Answer in natural language. How many ShelvingUnits are visible in the scene? Choose between the following options: 1, 7, 5, 6 or 2
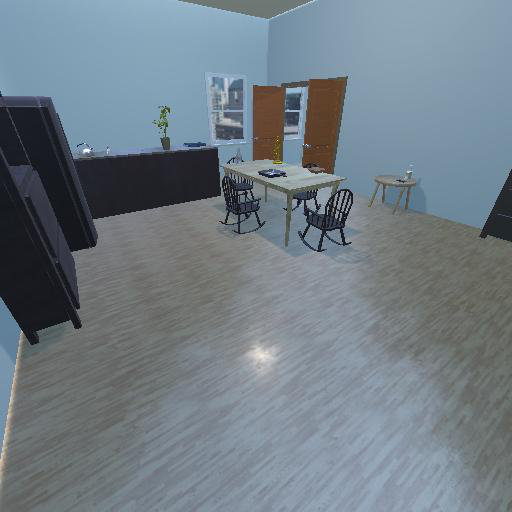
<answer>2</answer>